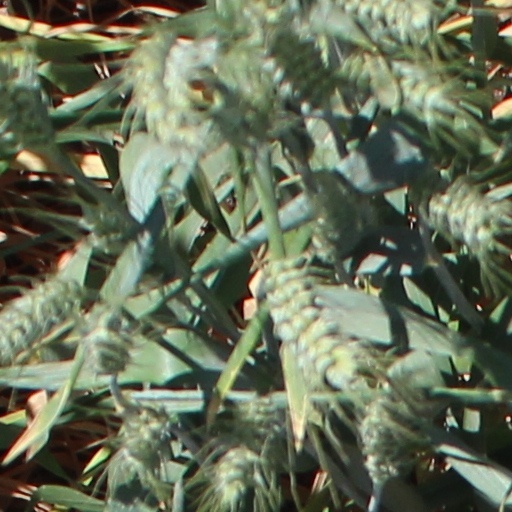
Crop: wheat